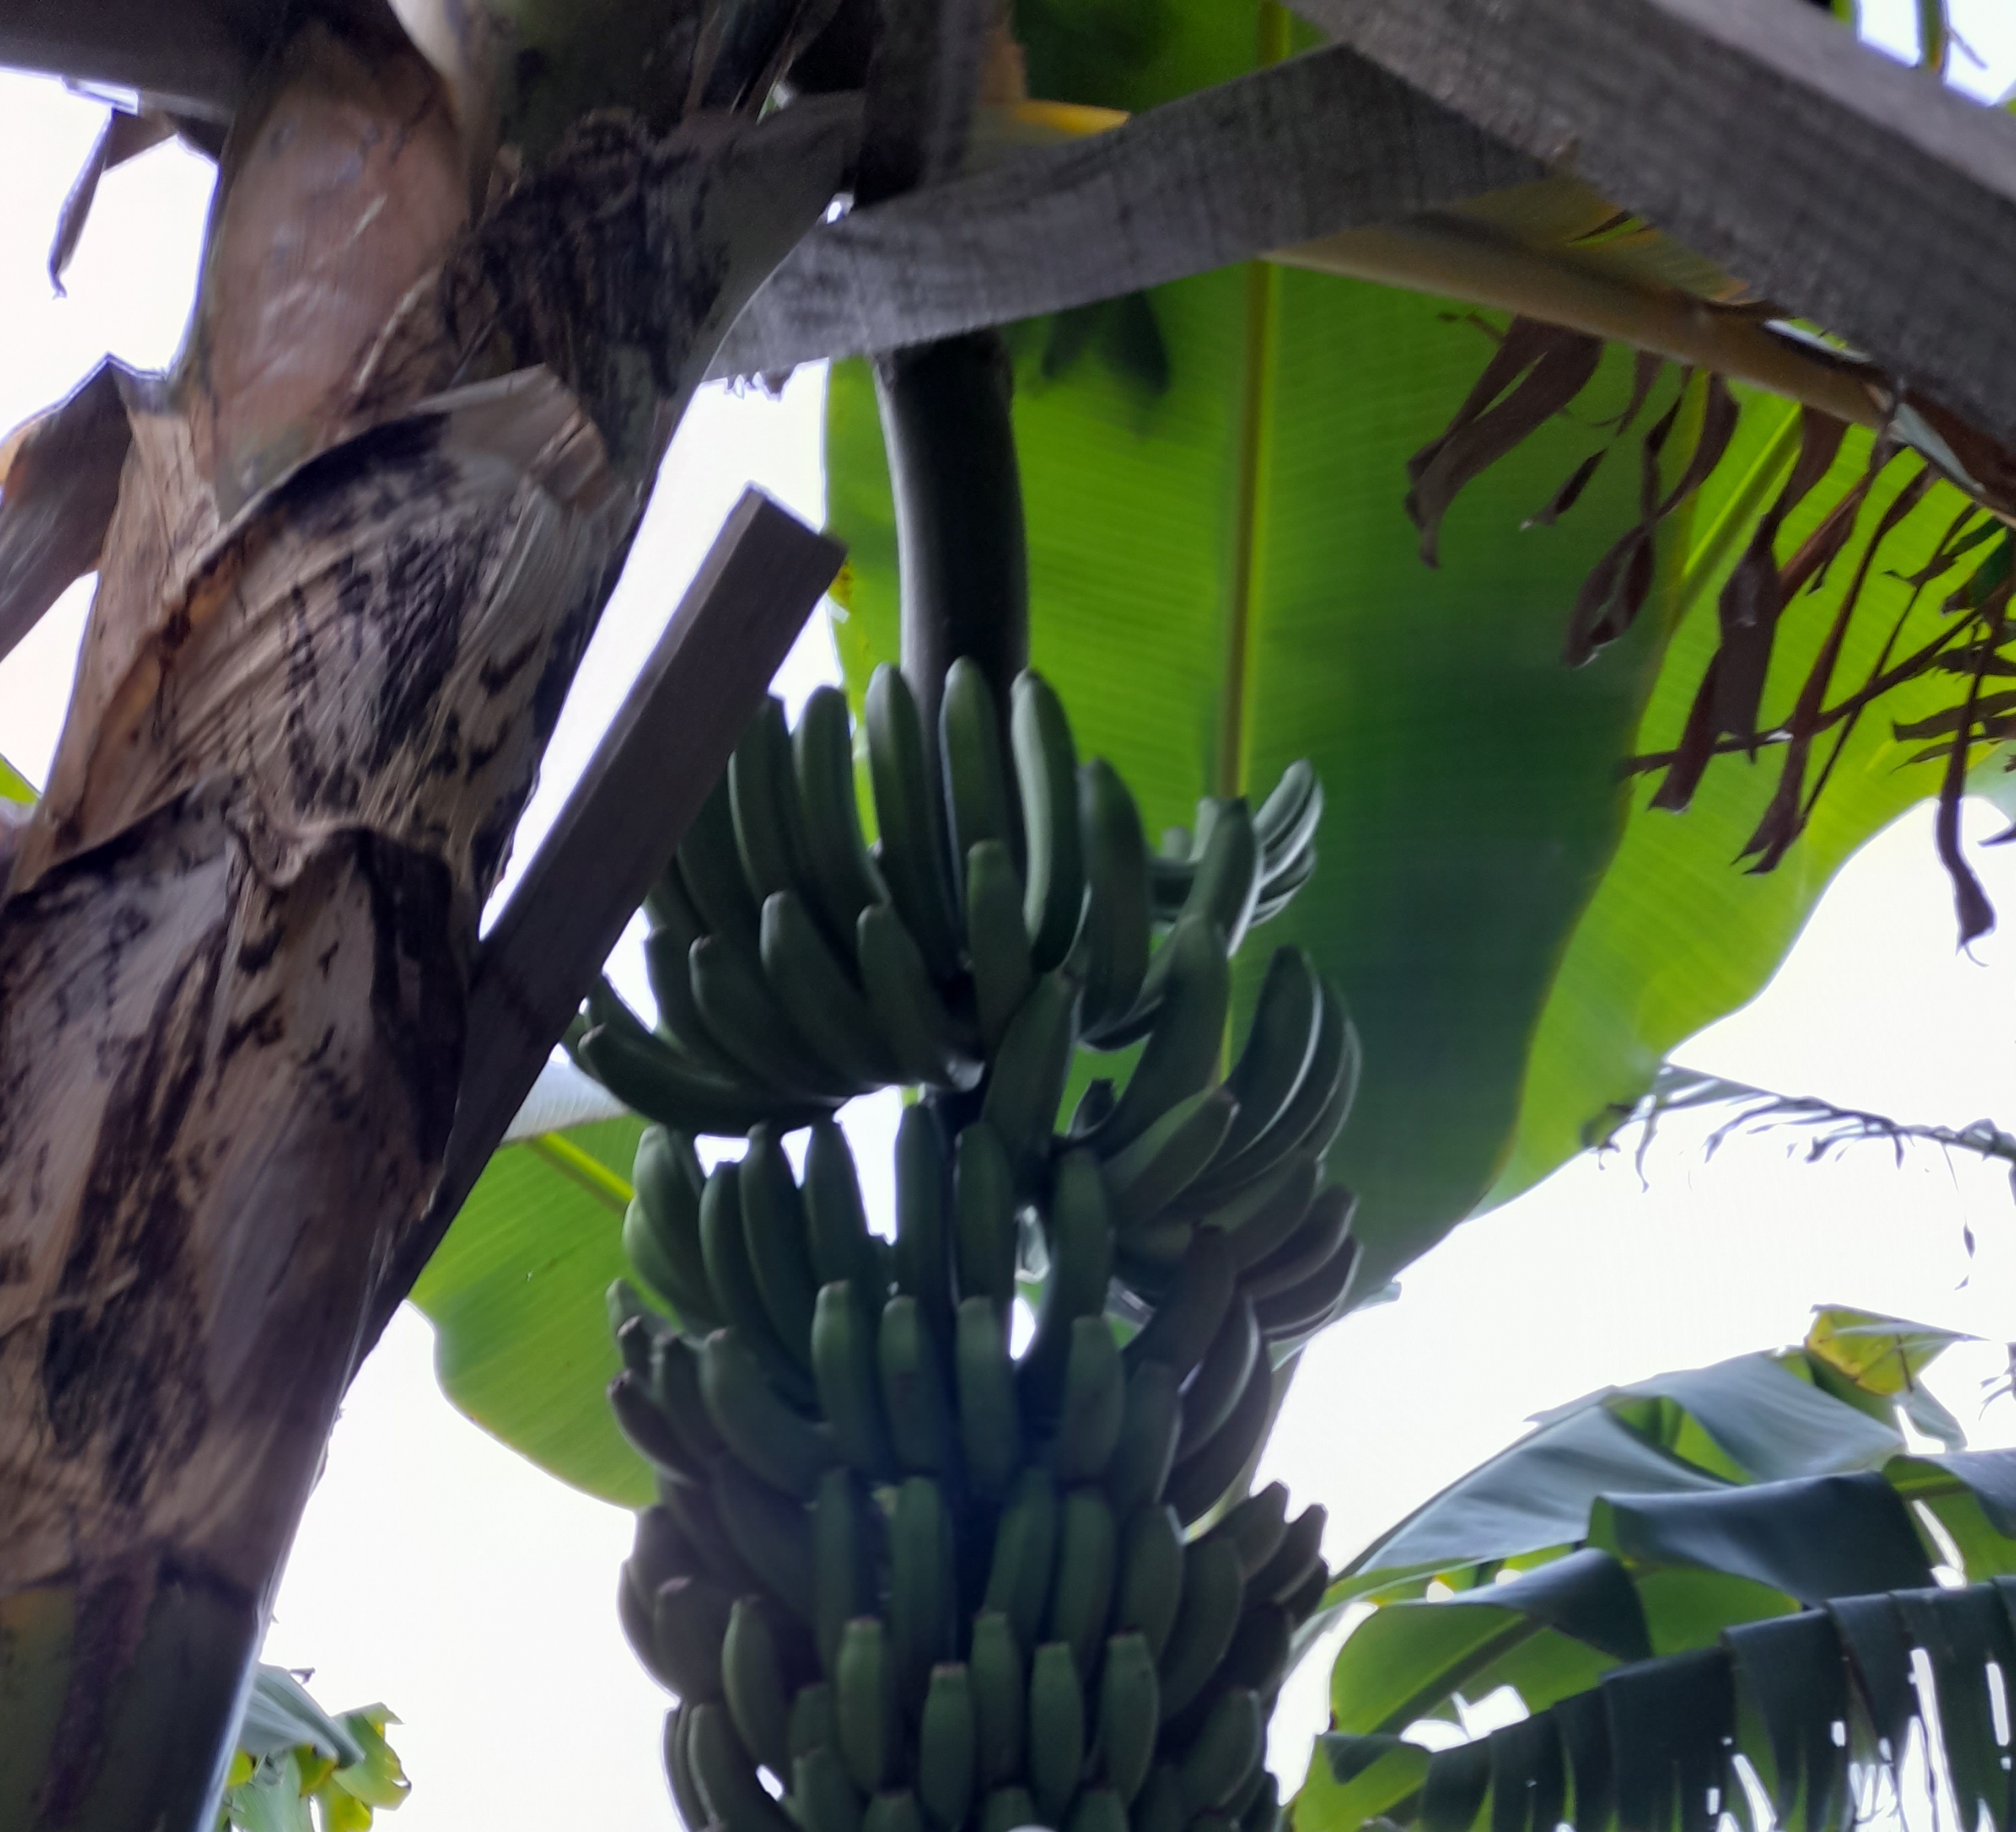
Label: Keep